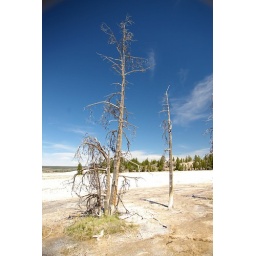
white tree in lower basin